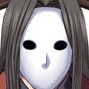
Portrait style: Anime Portrait